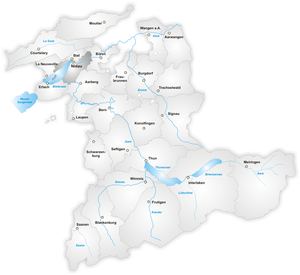
Le district de Nidau est l’un des 26 districts du canton de Berne, en Suisse. Son chef-lieu est la commune de Nidau. Il a une superficie de 113 km² et compte 25 communes :